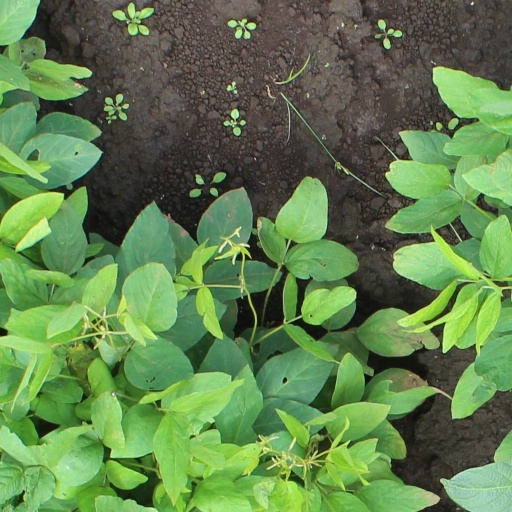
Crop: soybean